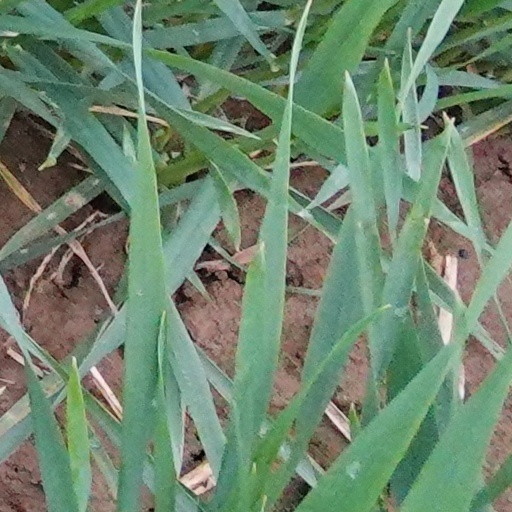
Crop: wheat